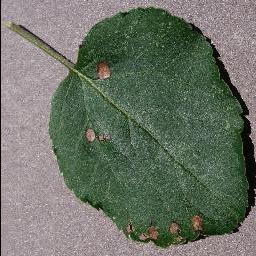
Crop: apple
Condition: black_rot